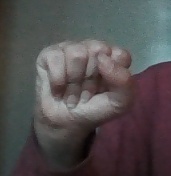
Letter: saad